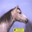
Label: horse